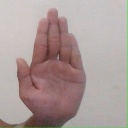
अक्षर: ध